Eustachian tube

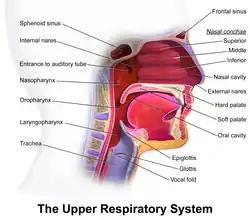
Upper respiratory system, showing "entrance to auditory tube" near middle

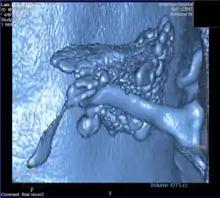
3D reconstruction of the air cell system of the temporal bone including the Eustachian tube and its narrowest area in close proximity to the ear, the isthmus

The Eustachian tube extends from the anterior wall of the middle ear to the lateral wall of the nasopharynx, approximately at the level of the inferior nasal concha. It consists of a bony part and a cartilaginous part.